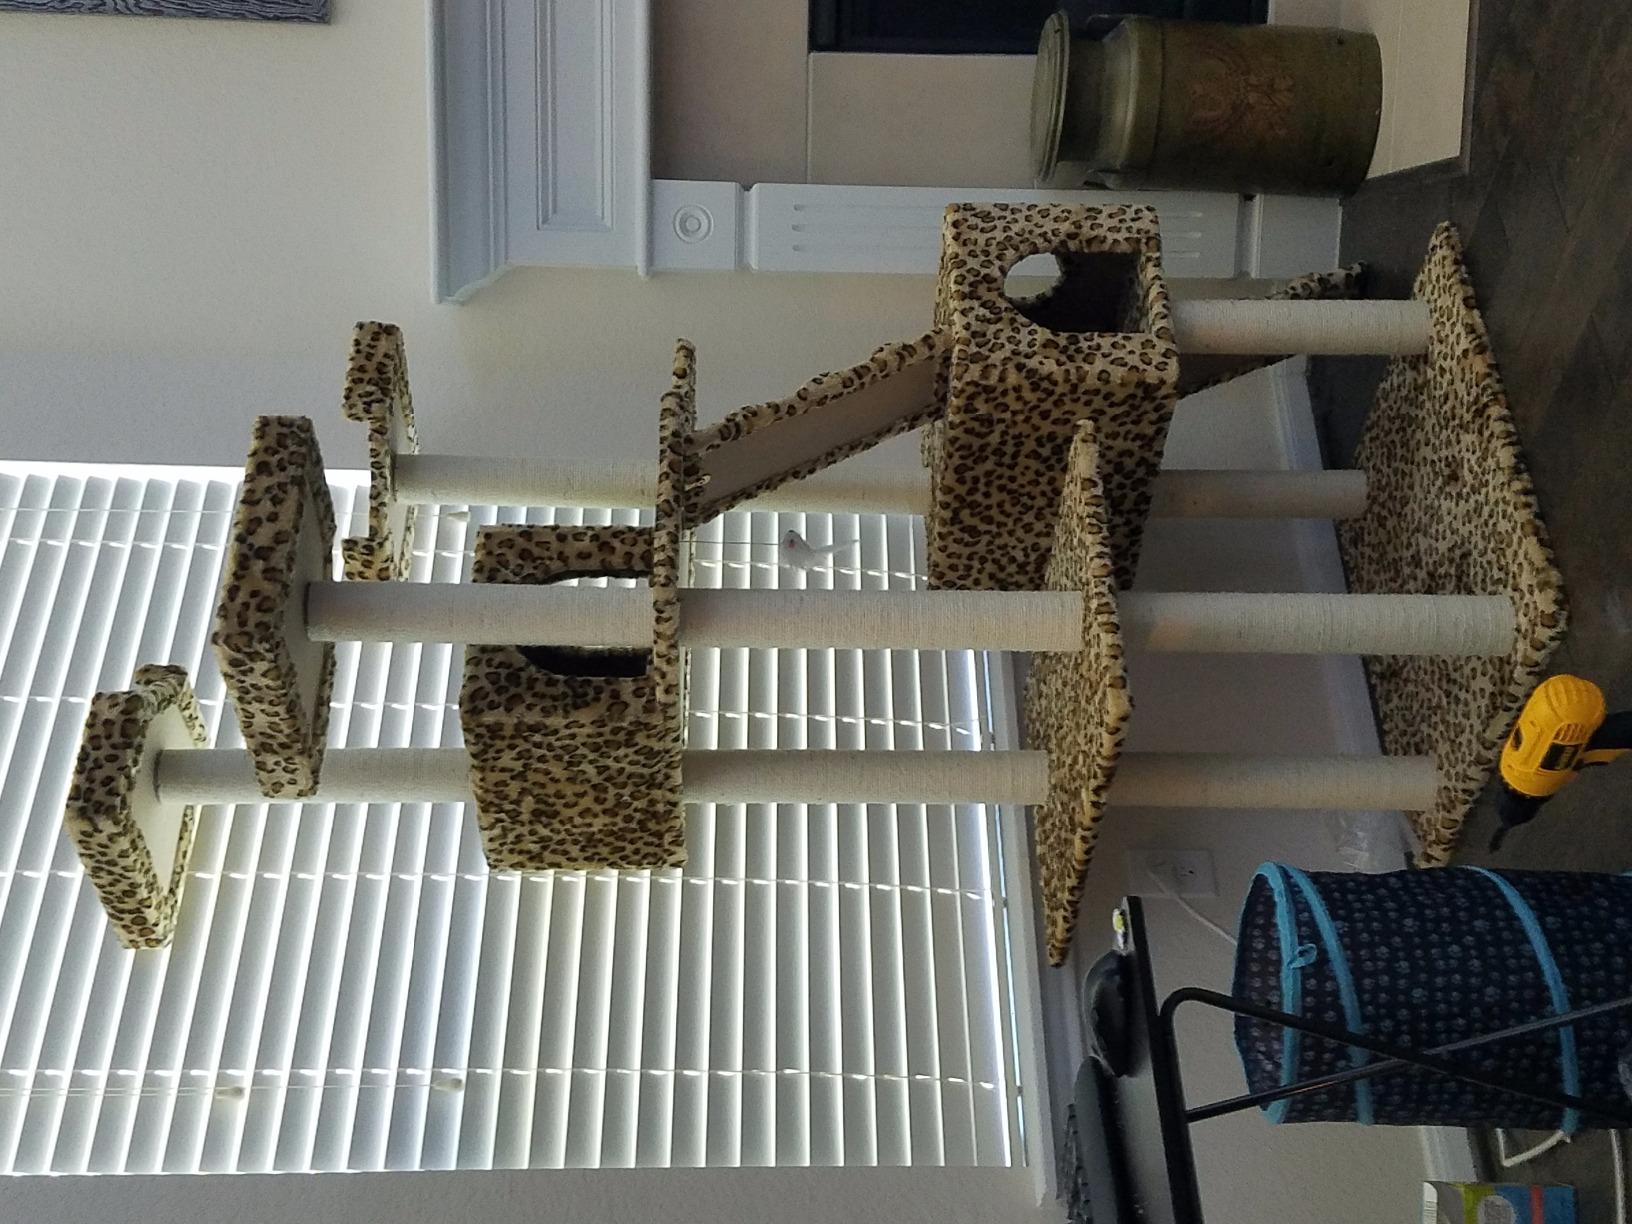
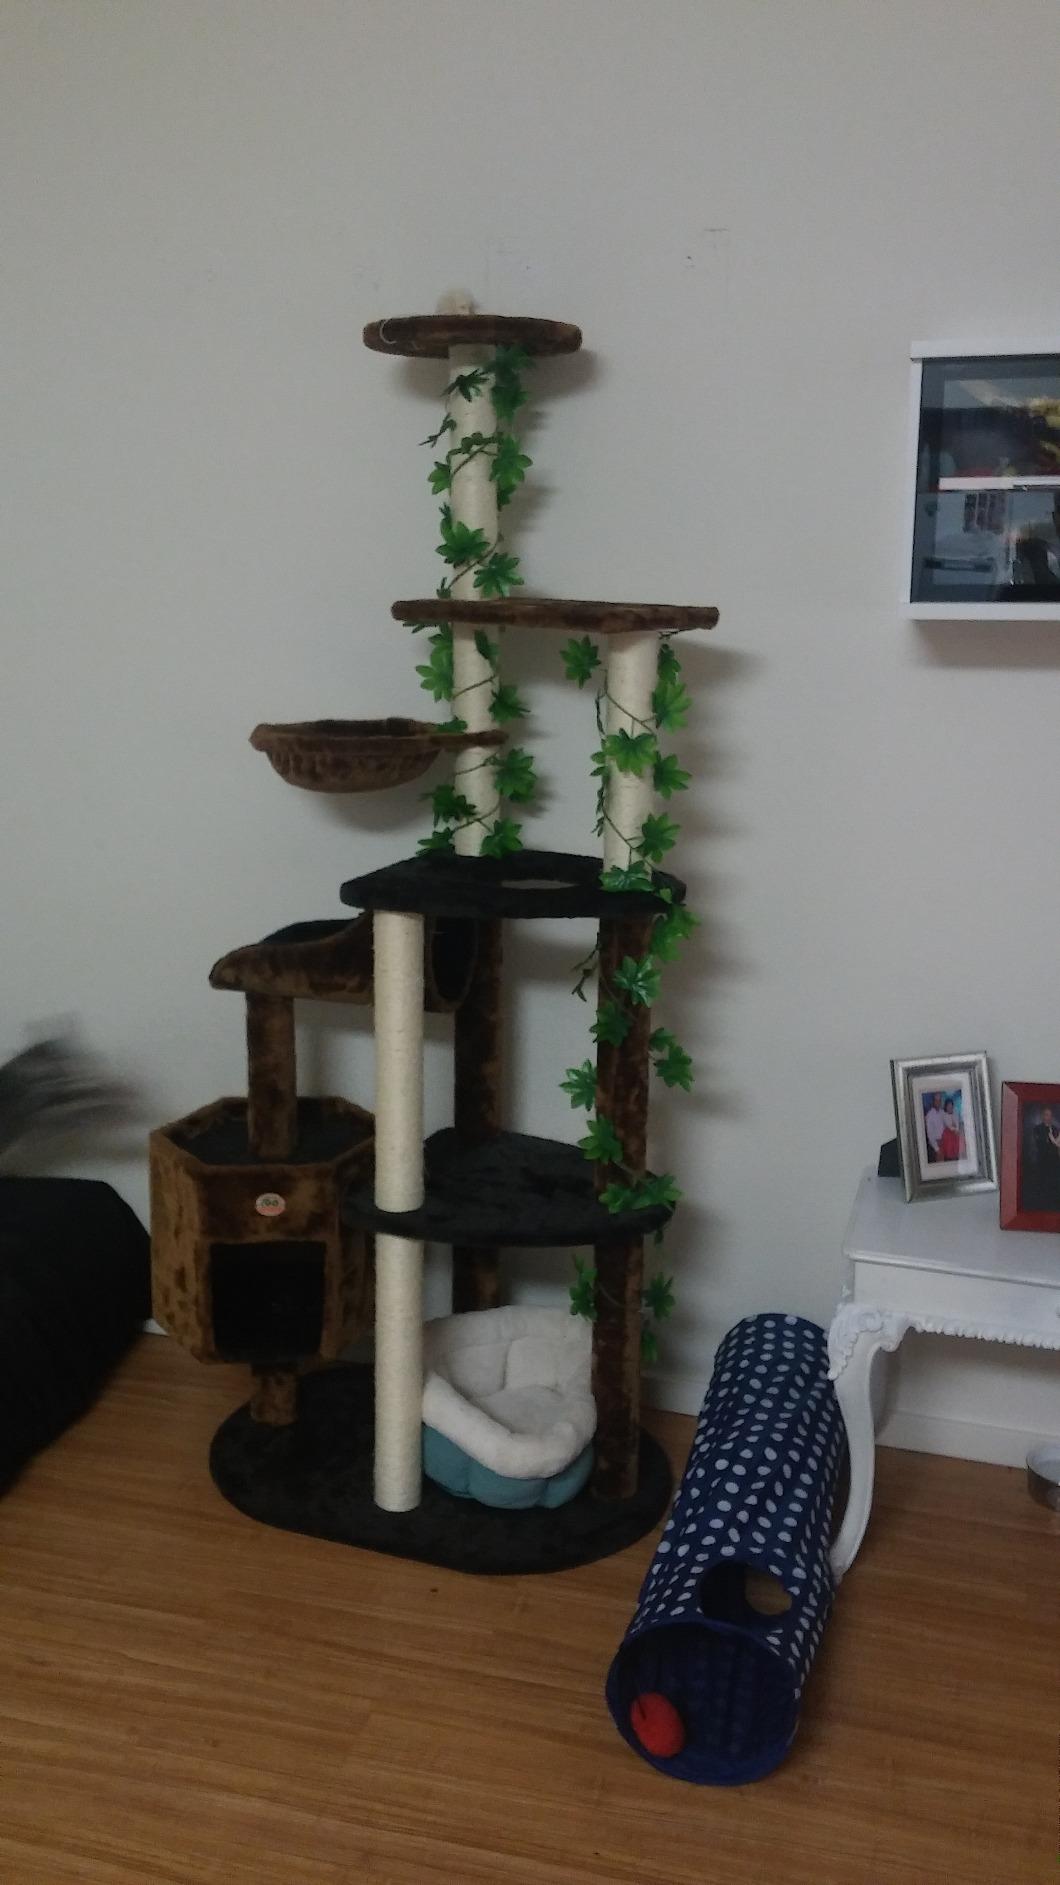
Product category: items_cat tree
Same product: no